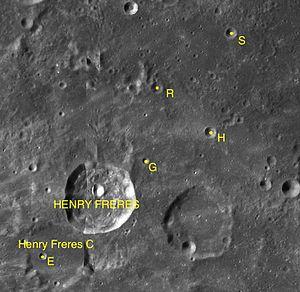
Henry Frères est un cratère d'impact lunaire situé sur de la face visible de la Lune. Il se situe au ouest-nord-ouest du cratère Henry, à l'ouest du Cavendish et à l'ouest-sud-ouest du cratère Byrgius. La bordure extérieure du cratère Henry Frères est presque circulaire, avec un léger renflement vers l'extérieur au sud-ouest. Vu de la Terre, cependant, ce cratère a une forme ovale en raison de l'effet de rapprochement. La bordure a une certaine irrégularité au nord-est, mais le rebord n'est pas significativement érodé ou recouvert par des cratères d'impacts ultérieurs.